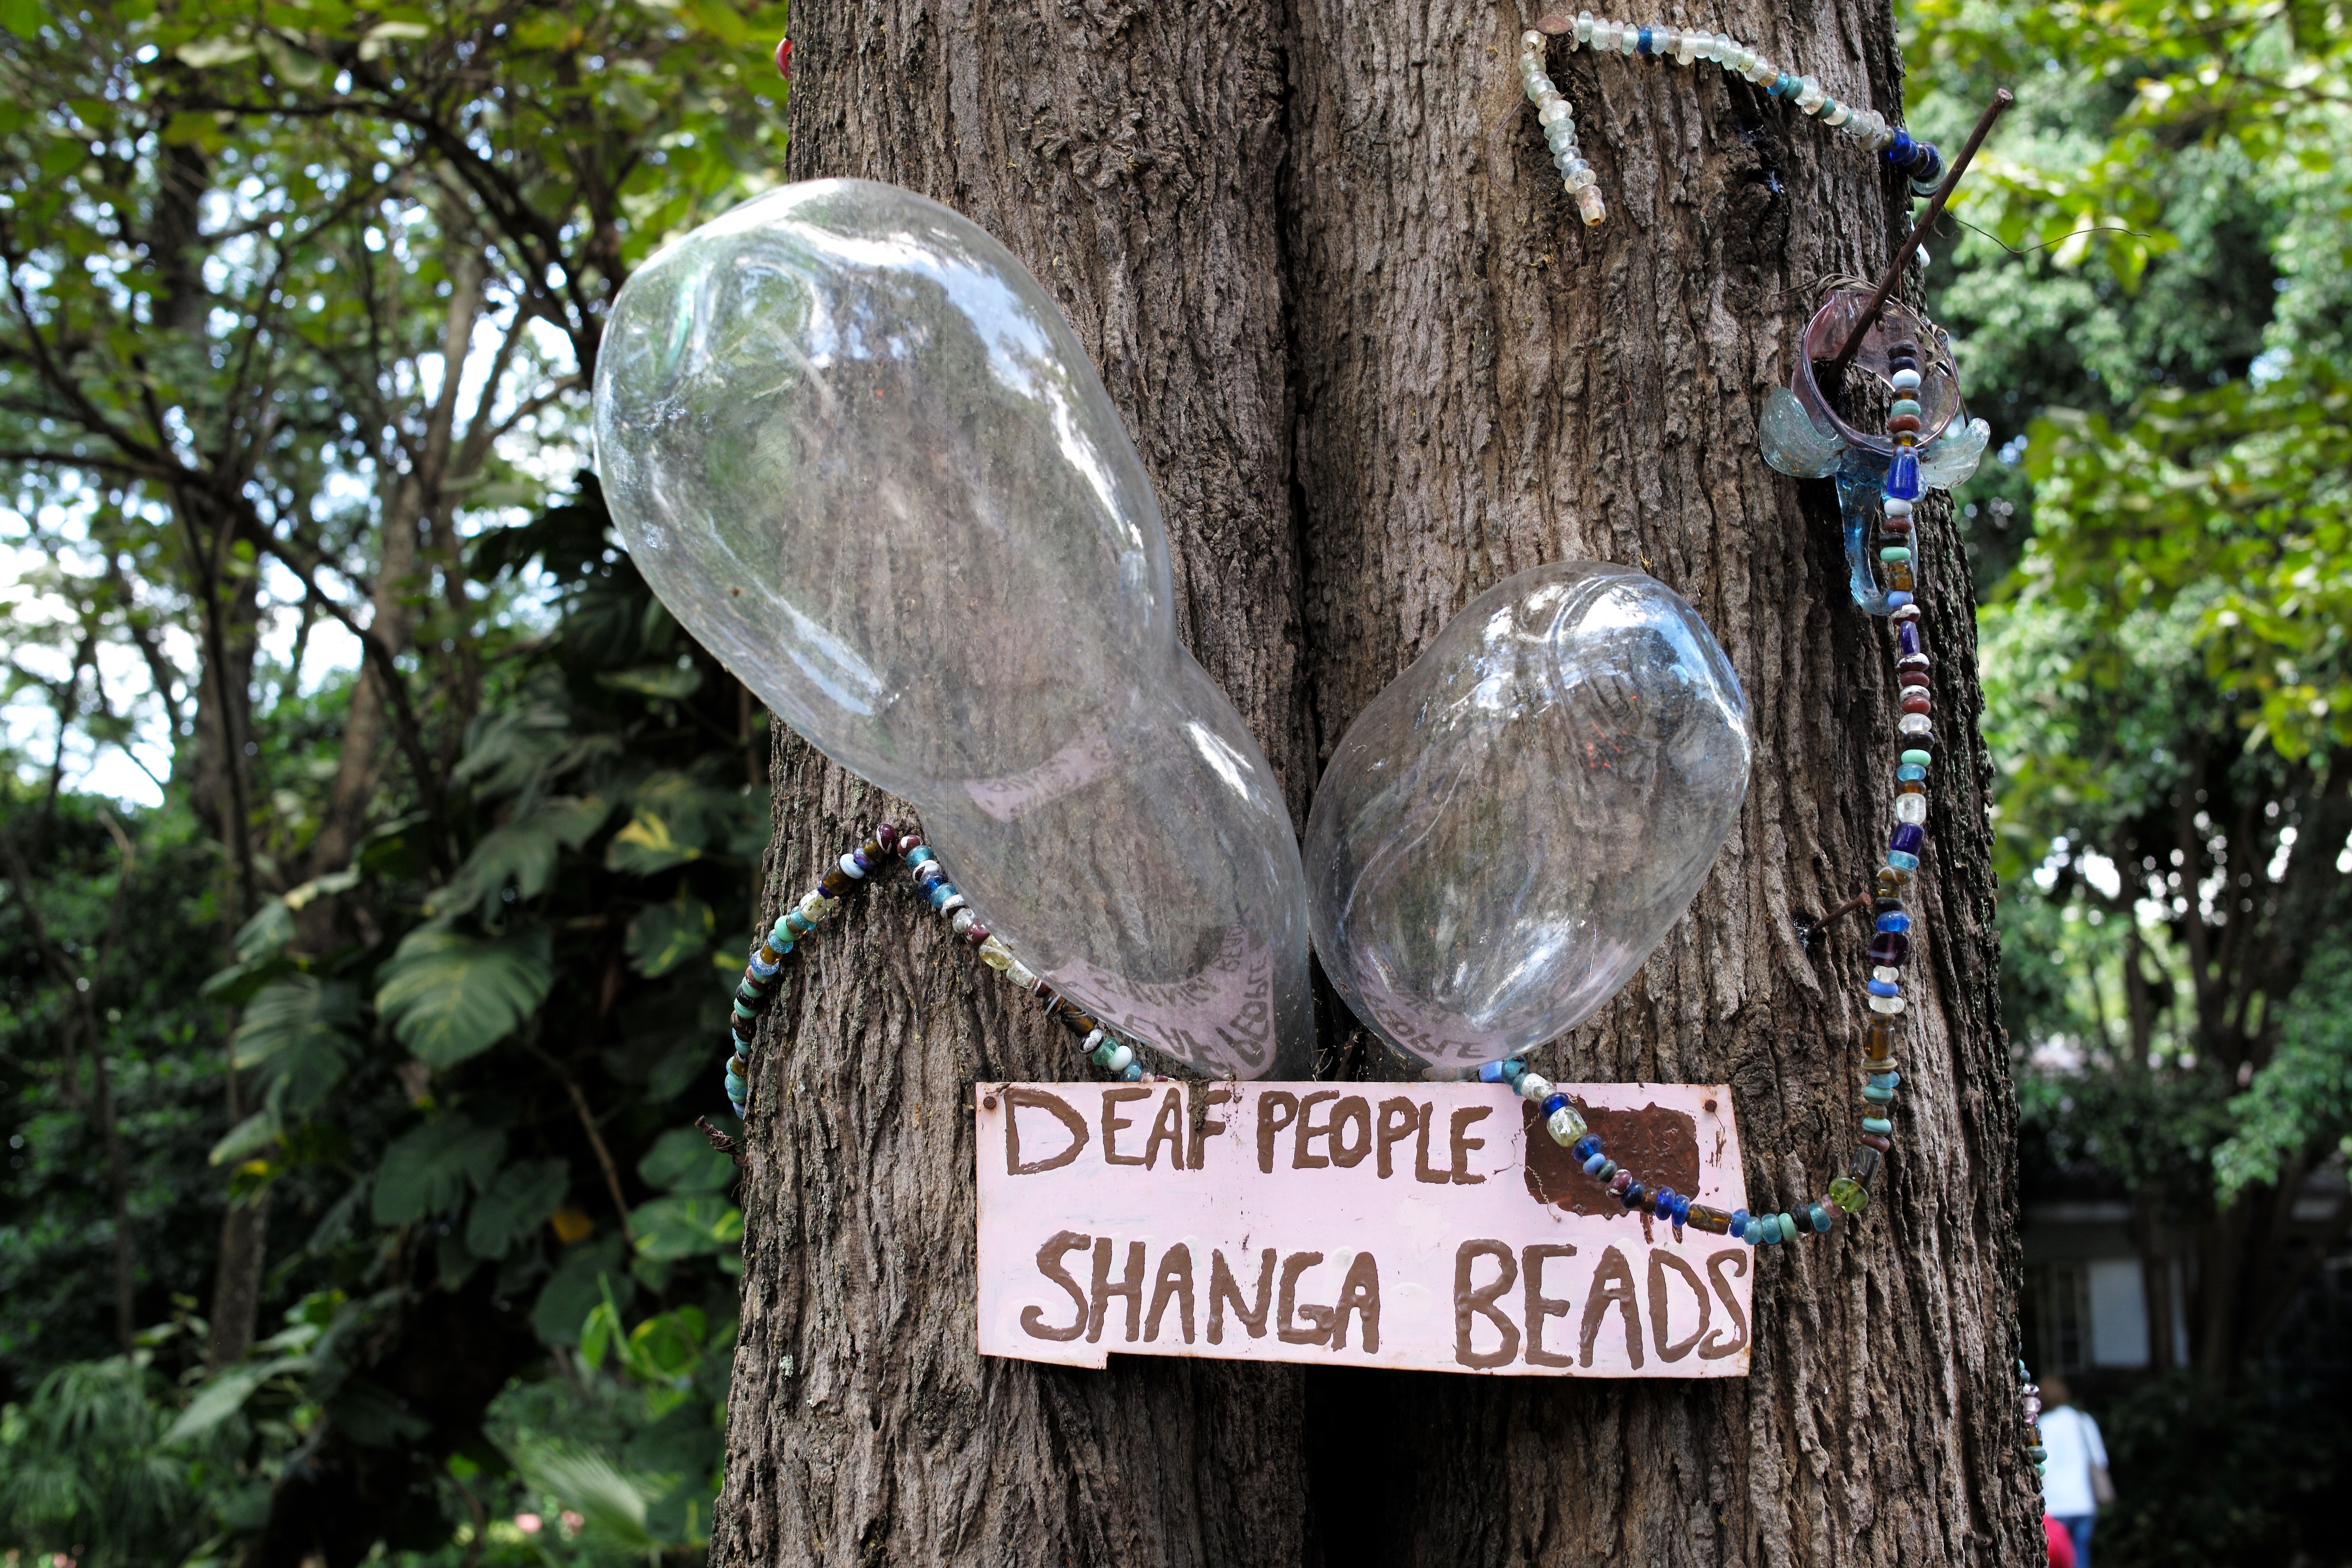
tree, rock, workshop, monument, travel, statue, africa, sculpture, art, tanzania, recycle, arusha, handicap, shanga, woody plant